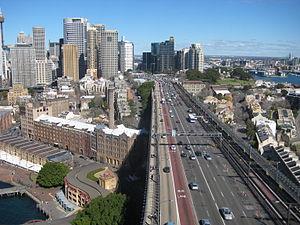
Cet article présente la liste des villes d'Australie par nombre d'habitants.
La Bradfield Highway est une route de Sydney, en Australie. Longue de 2,4 km, c'est une des plus courtes routes d'Australie.